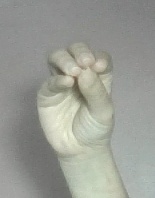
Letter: ha